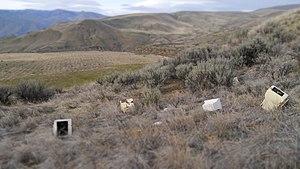
L'impact environnemental du numérique regroupe l'ensemble des effets des technologies de l'information et de la communication sur l'environnement.